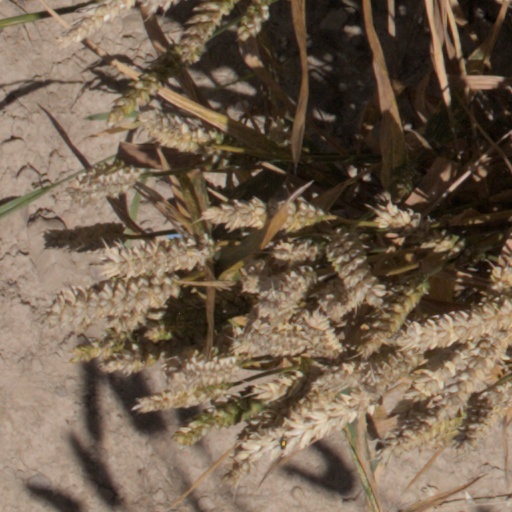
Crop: wheat